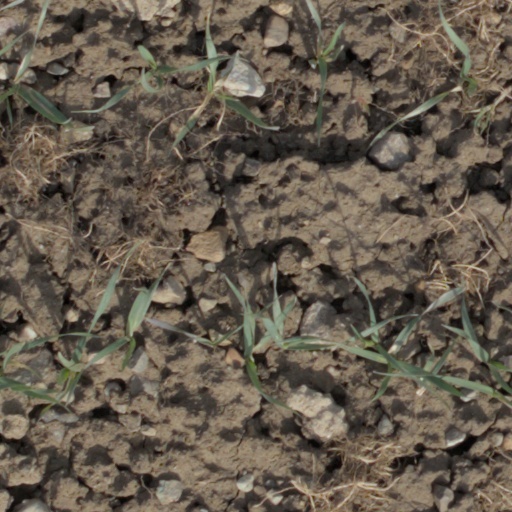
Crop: wheat